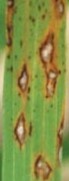
Plant: Rice
Disease: rice blast